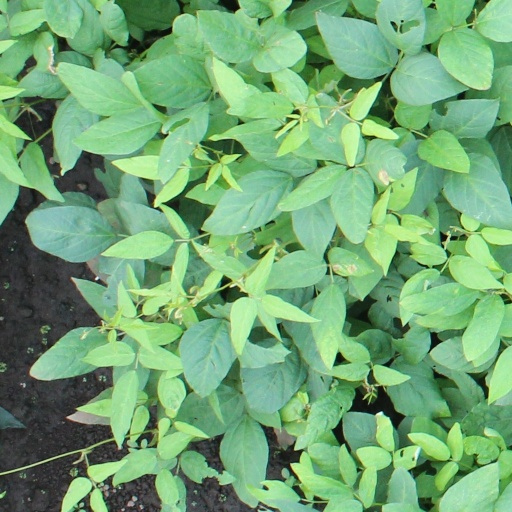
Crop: soybean